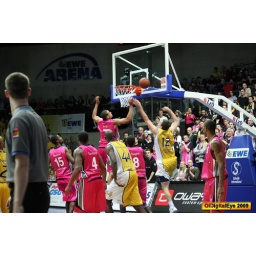
oldenburg ewe baskets vs bonn foto by OlDigitalEye 2009 01 31 8026_2